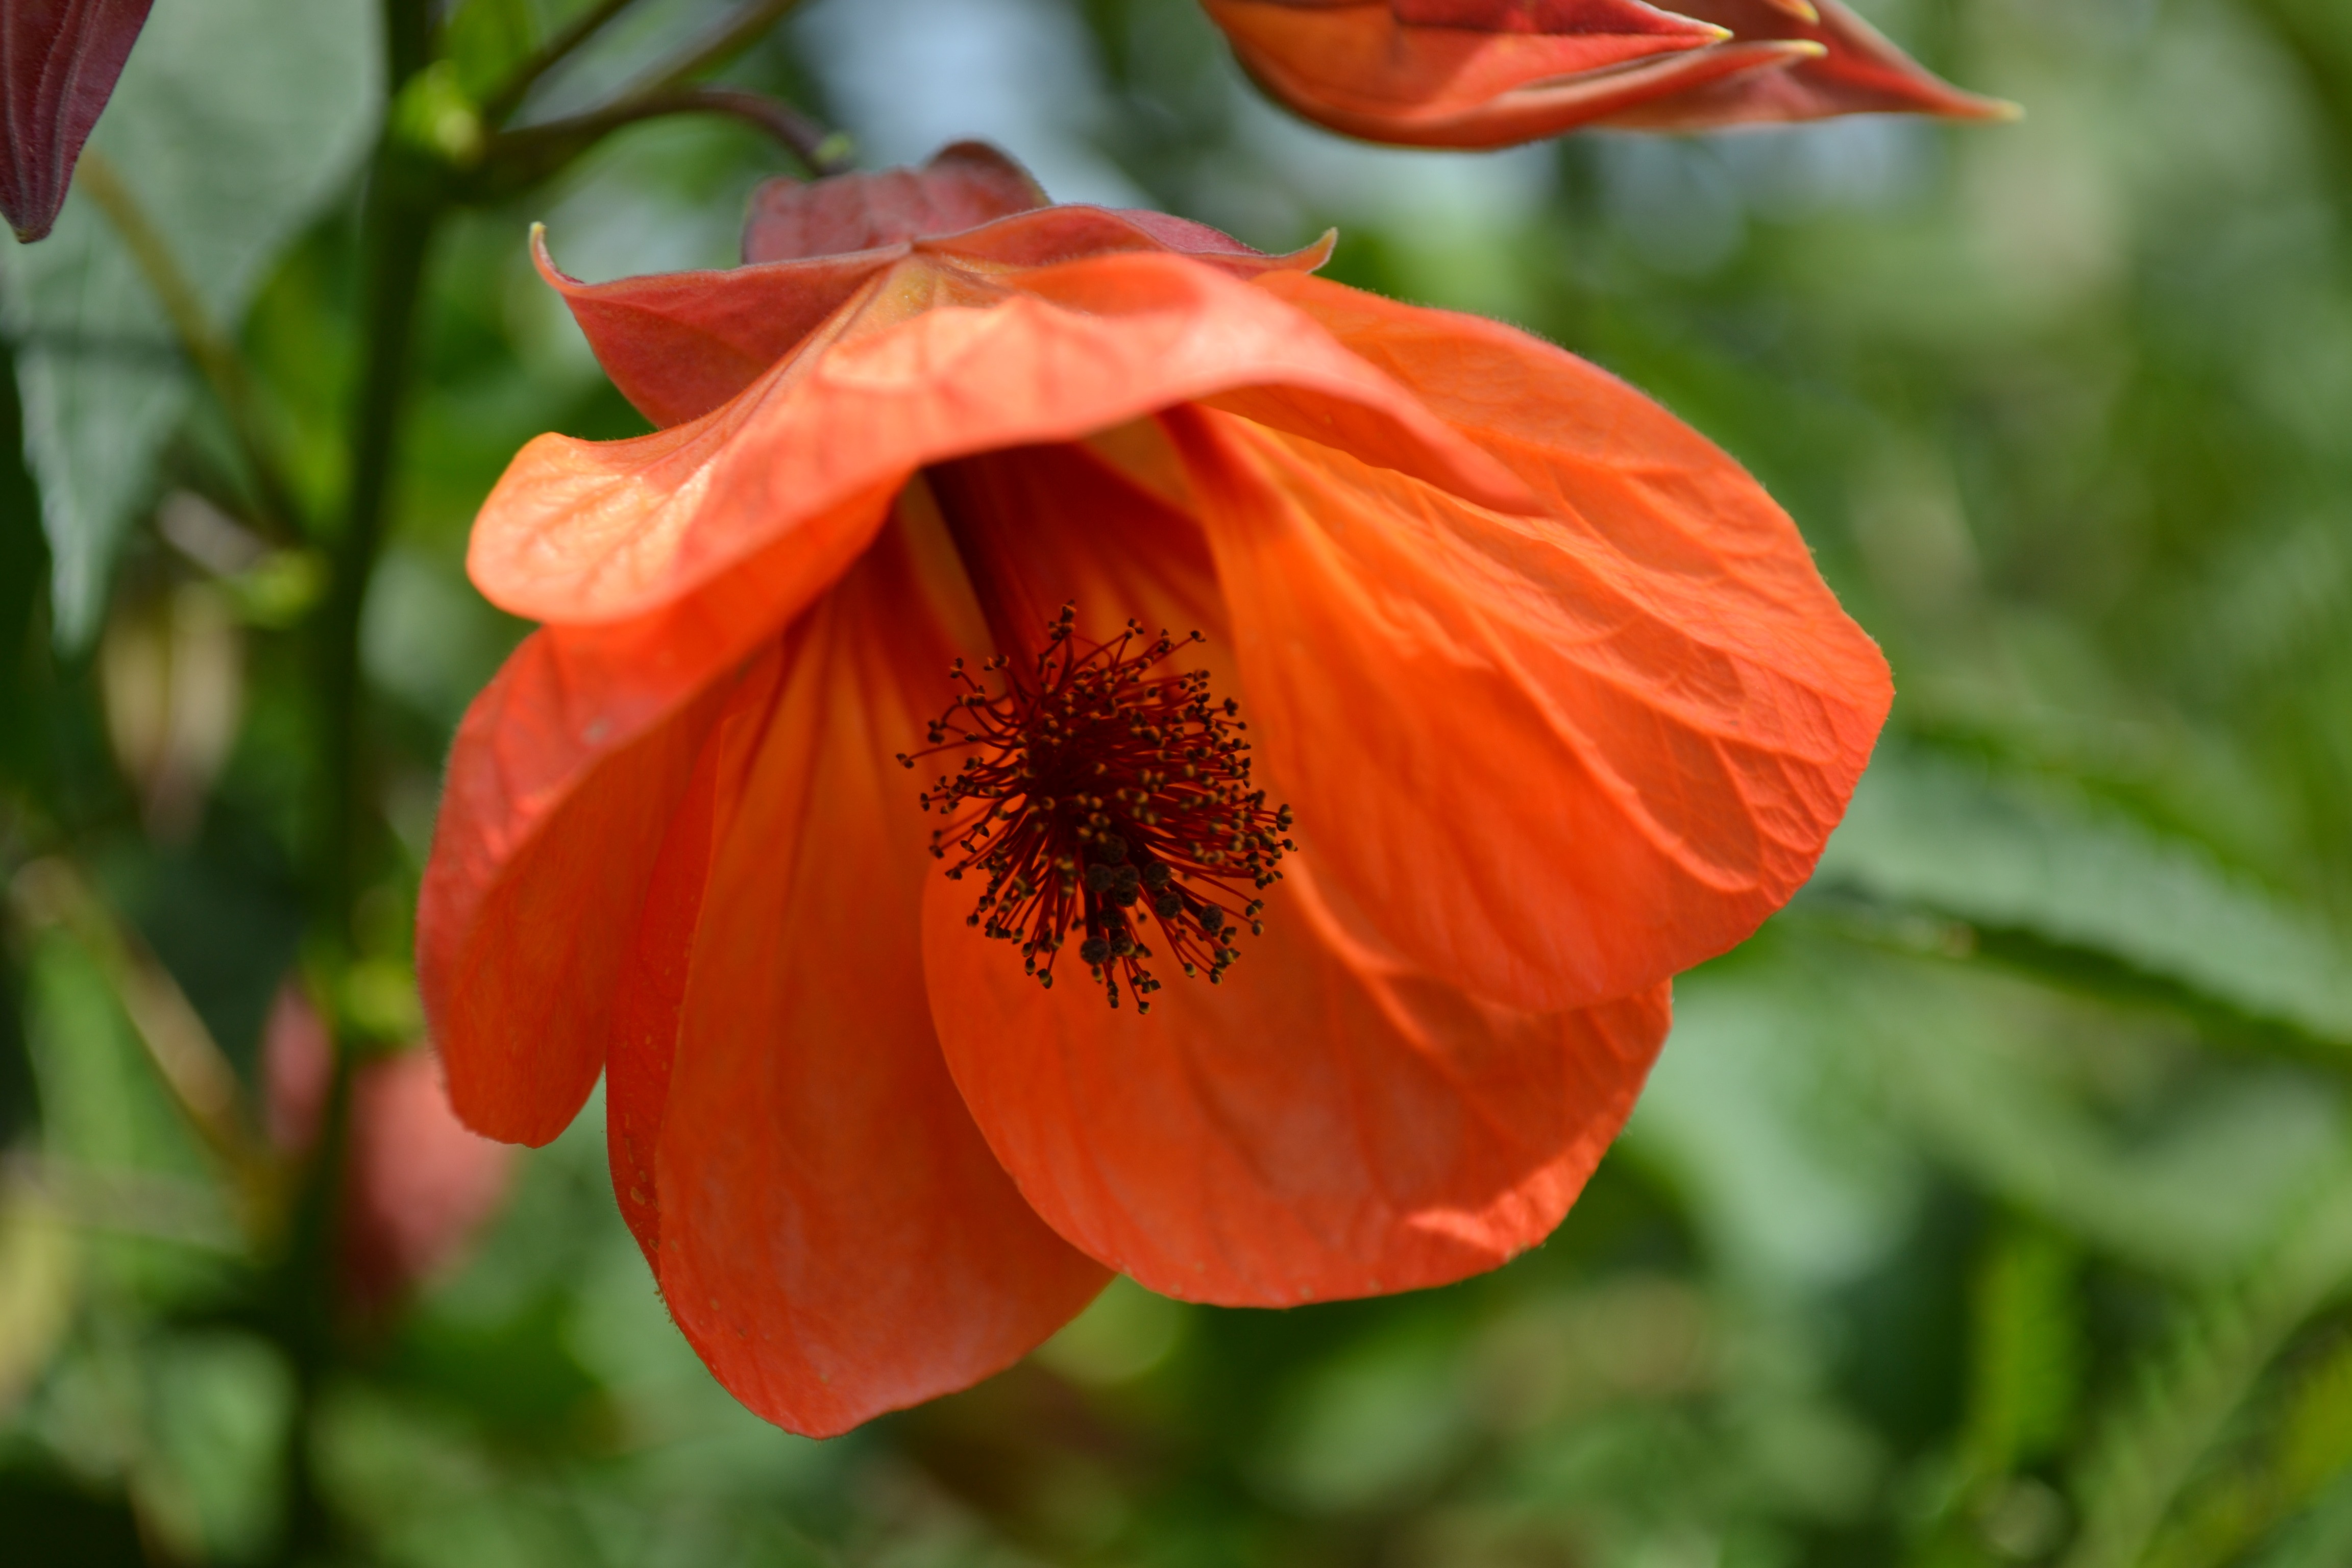
nature, plant, flower, petal, bell, orange, red, tropical, botany, flora, wildflower, close up, detail, poppy, delicate, fragile, coquelicot, abutilon, malvales, macro photography, flowering plant, mallow, annual plant, land plant, indian mallow